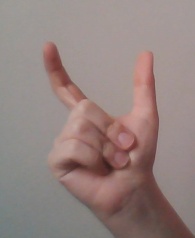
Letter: nun